List of mammals of Ecuador

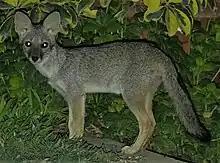
Sechura fox

Carnivorans include over 260 species, the majority of which eat meat as their primary dietary item. They have a characteristic skull shape and dentition.